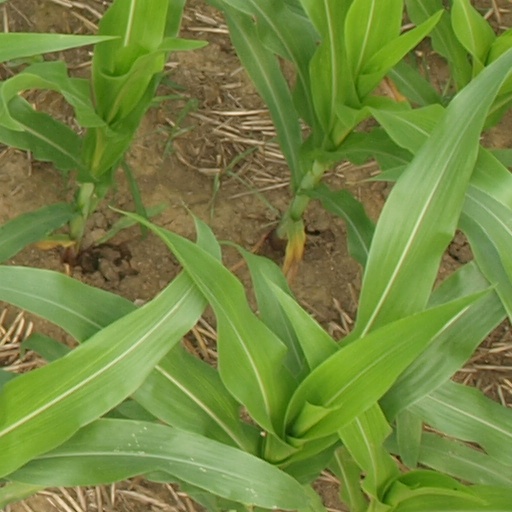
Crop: maize; corn